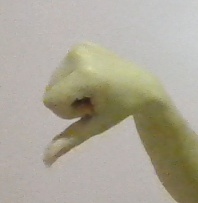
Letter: waw